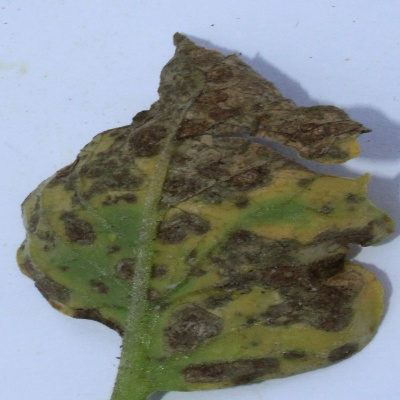
Crop: Tomato
Condition: leaf blight